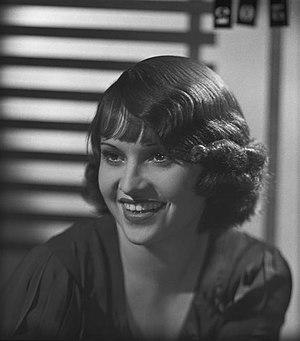
Ginette Leclerc, nom de scène de Geneviève Menut, née le 9 février 1912 dans le 18ᵉ arrondissement de Paris et morte le 2 janvier 1992 dans le 16ᵉ arrondissement de la même ville, est une actrice française.